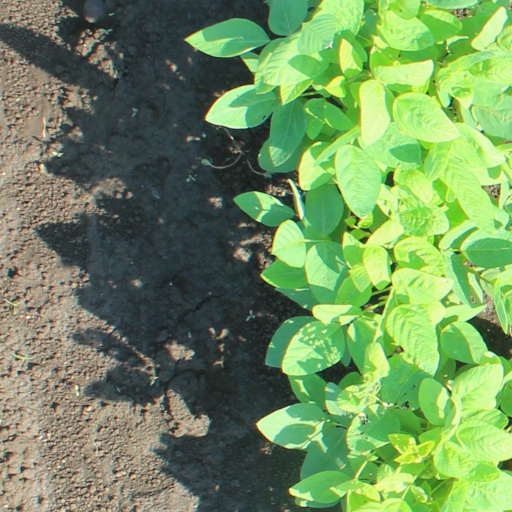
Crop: soybean